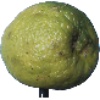
Label: limes